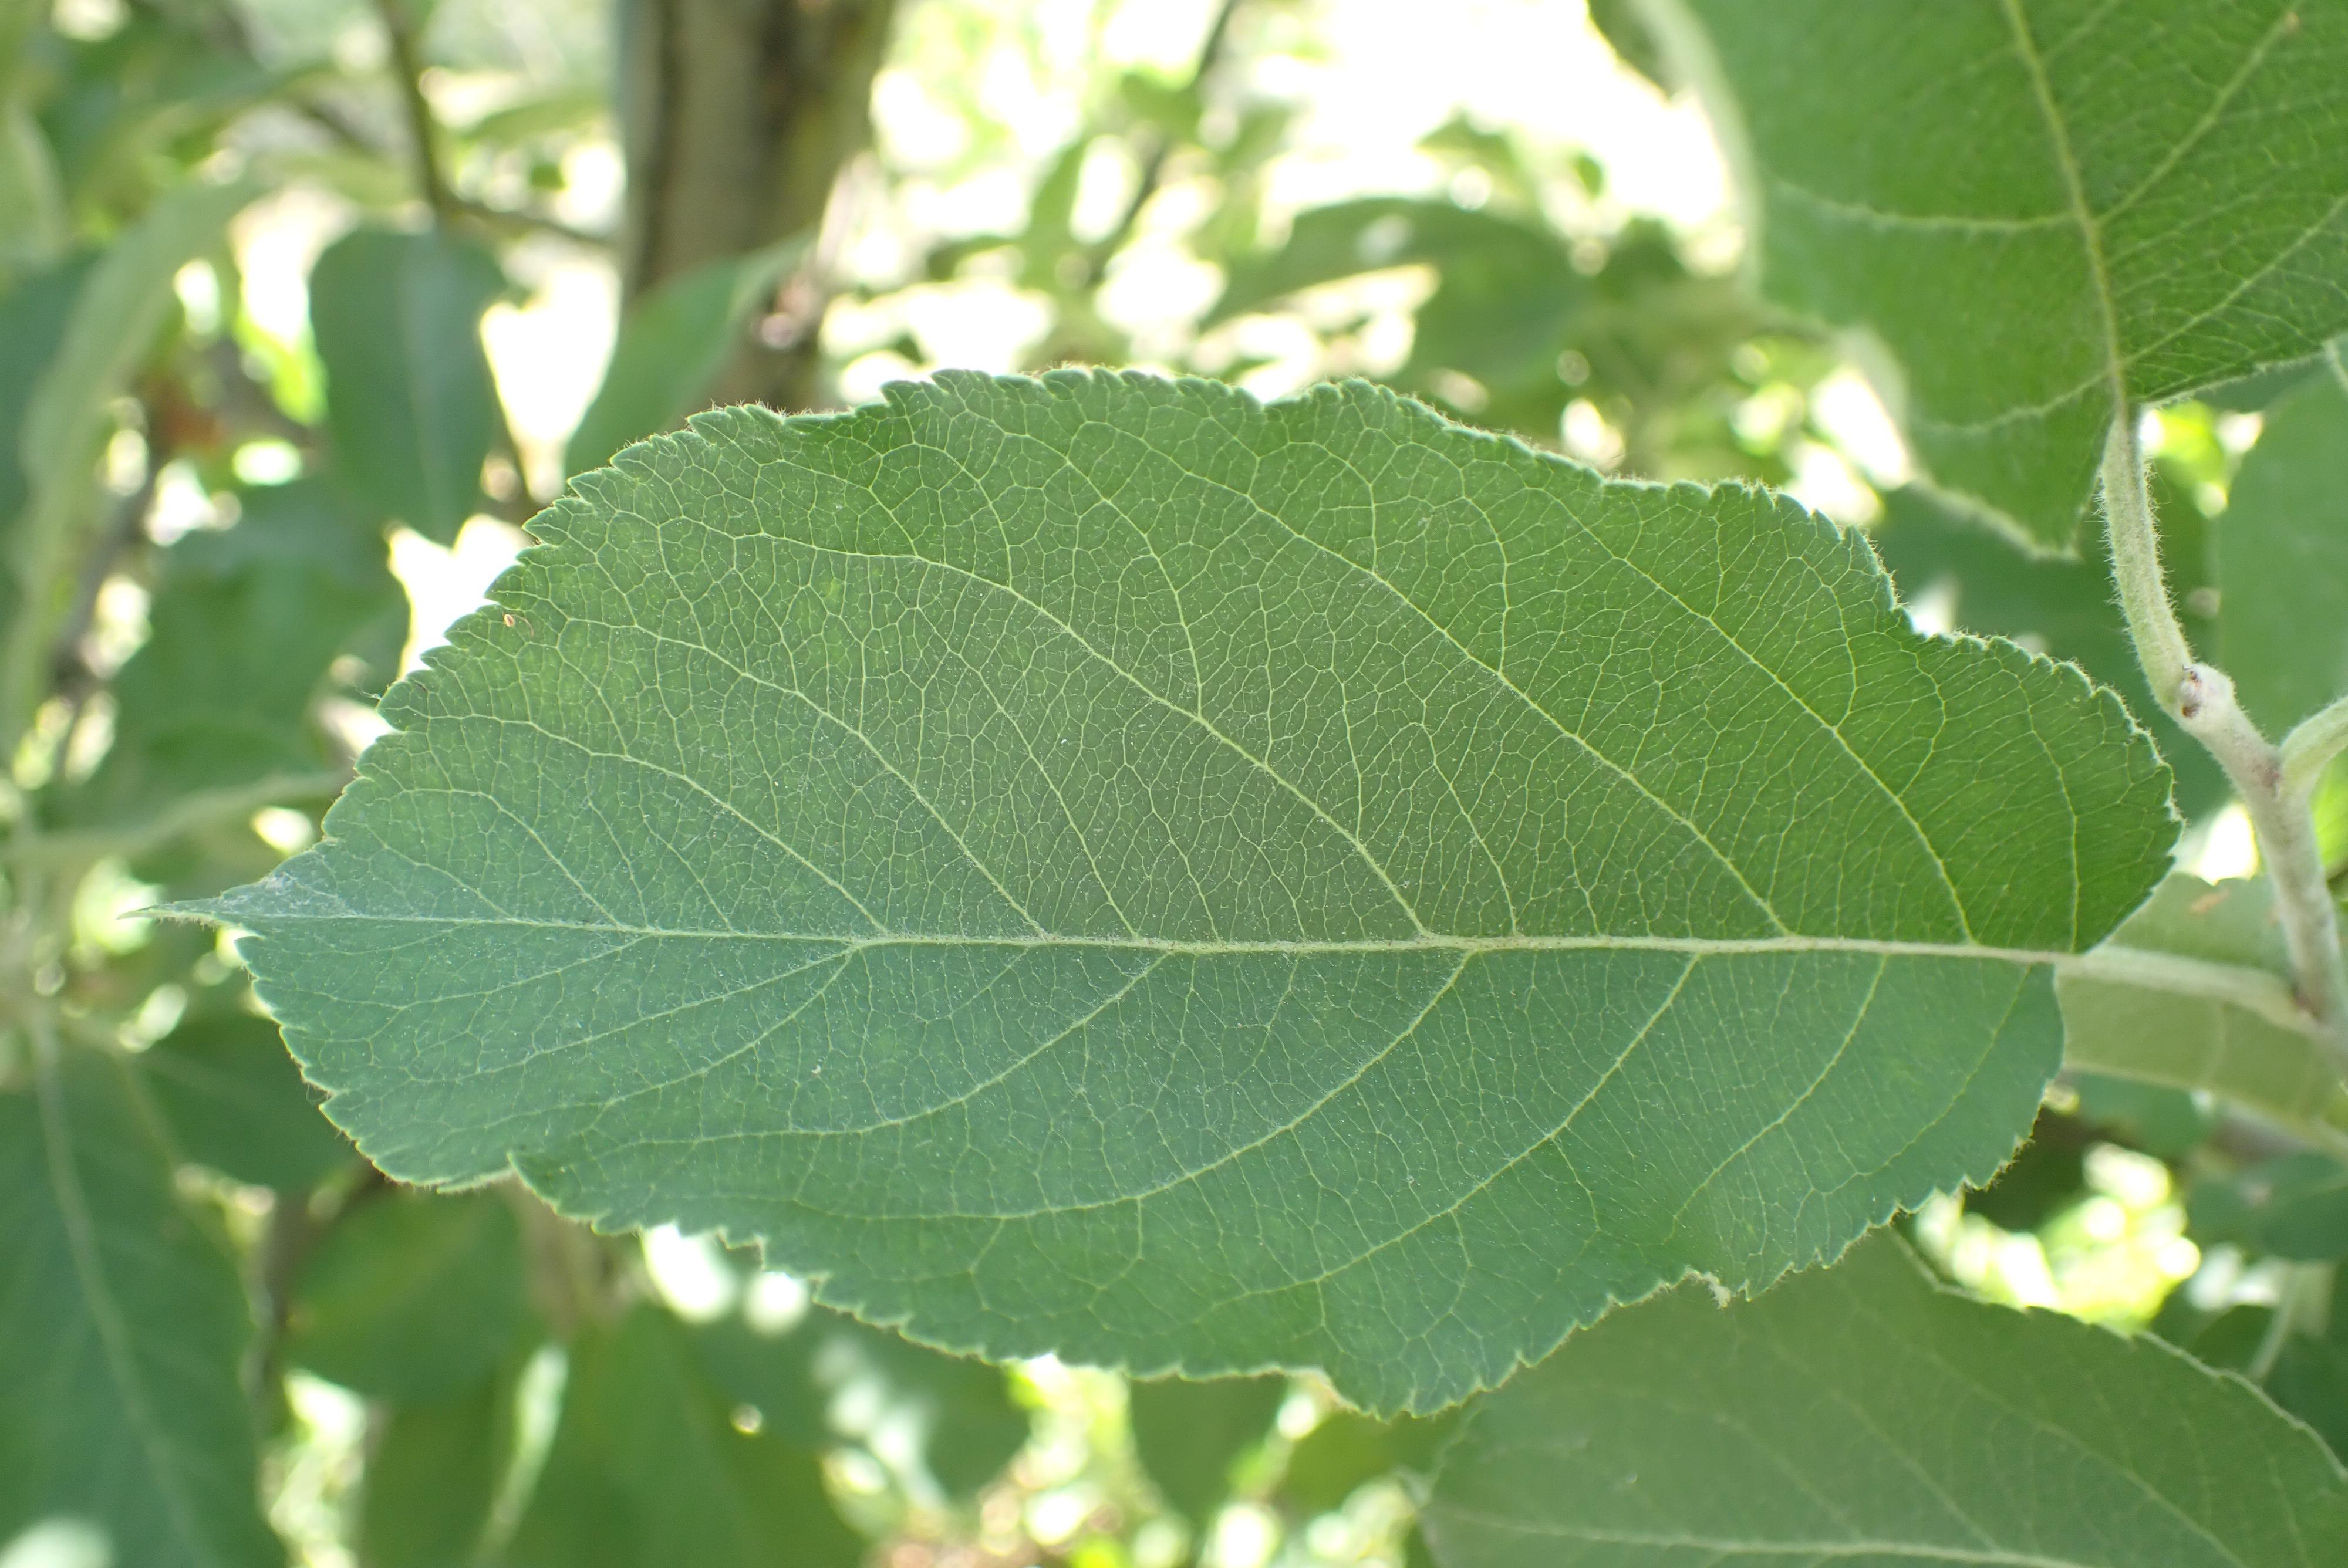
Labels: healthy